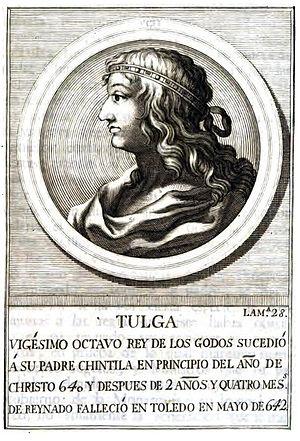
Portrait de TULGA, roi Wisigoth, n° 28 dans l'ordre chronologique du livre digitalisé par Google depuis la librairie de l'Université d'Oxford.